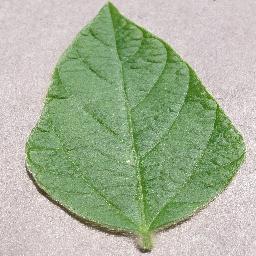
Label: Soybean___healthy